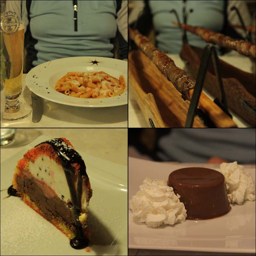
the food made it hard to leave